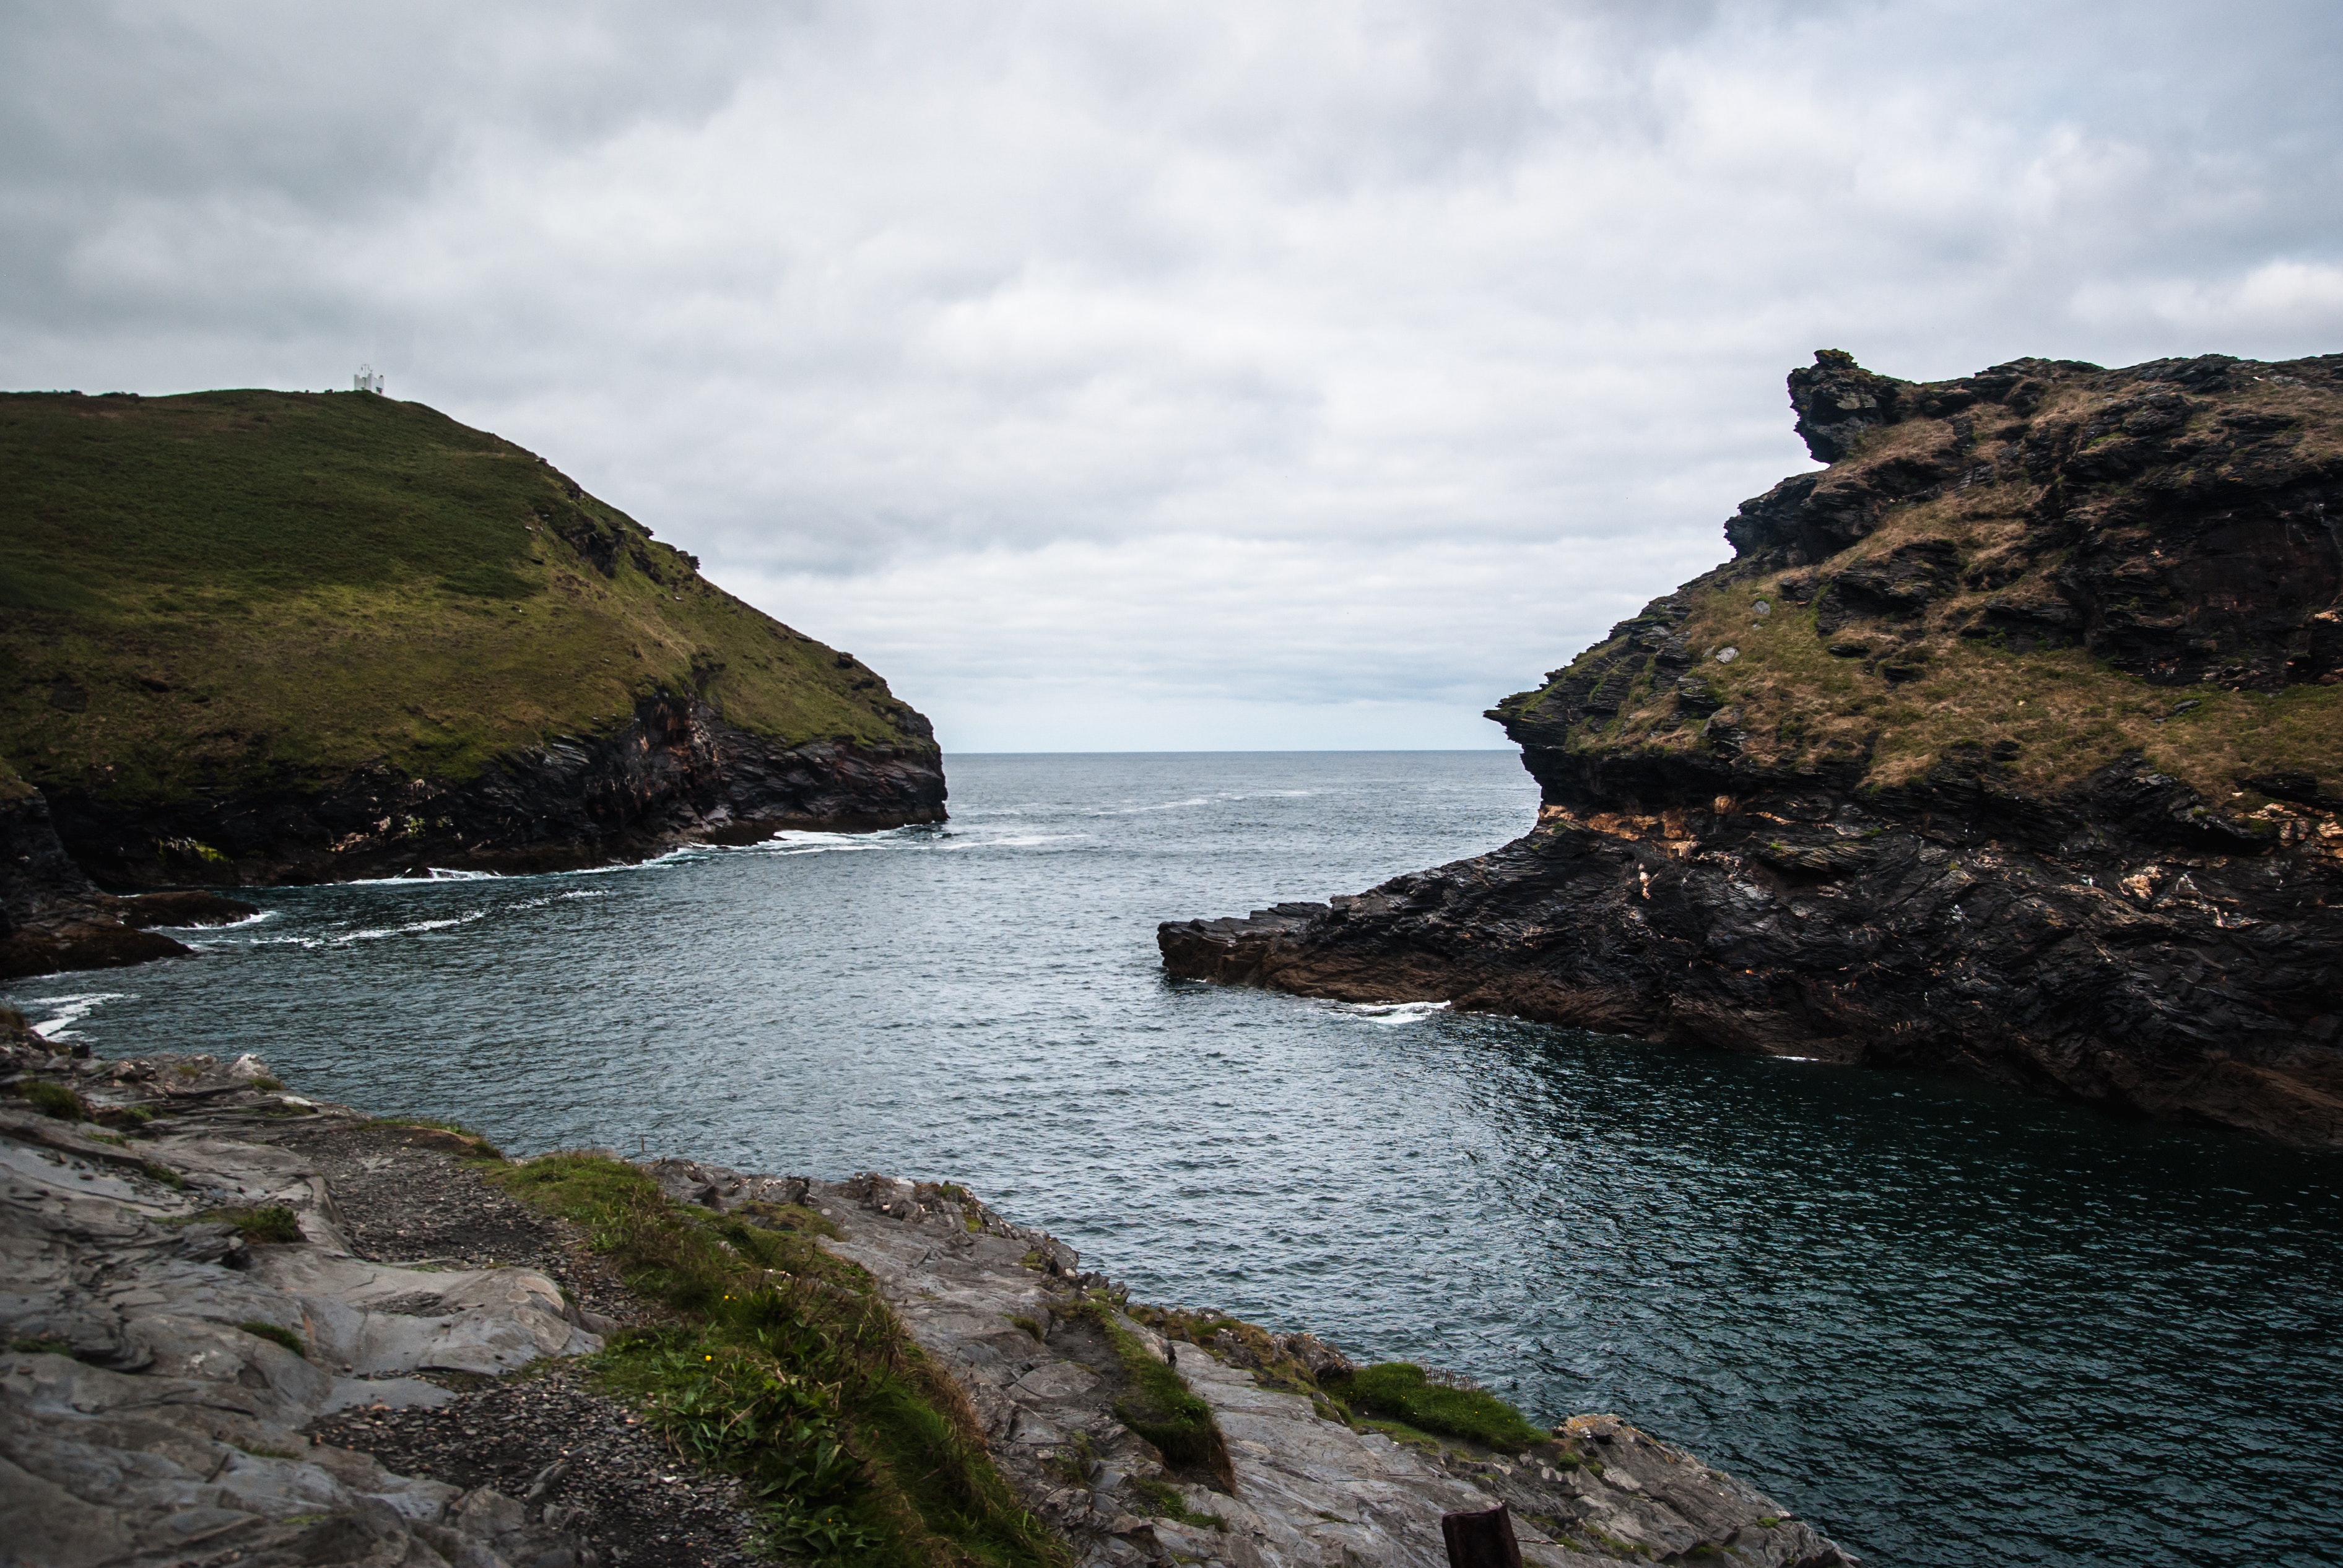
body of water, coast, sea, sky, water, headland, ocean, coastal and oceanic landforms, rock, natural landscape, promontory, cliff, highland, klippe, shore, bay, cloud, formation, inlet, cove, sound, mountain, terrain, watercourse, horizon, geology, bight, landscape, beach, wave, cape, hill, vacation, wind wave, loch, road, fjord, tourism, channel